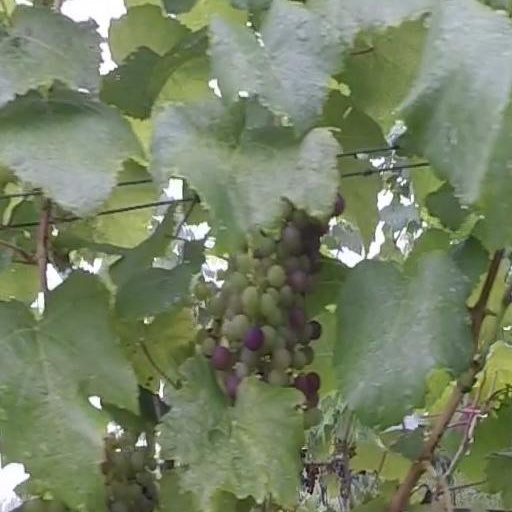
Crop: grape